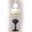
Label: lamp